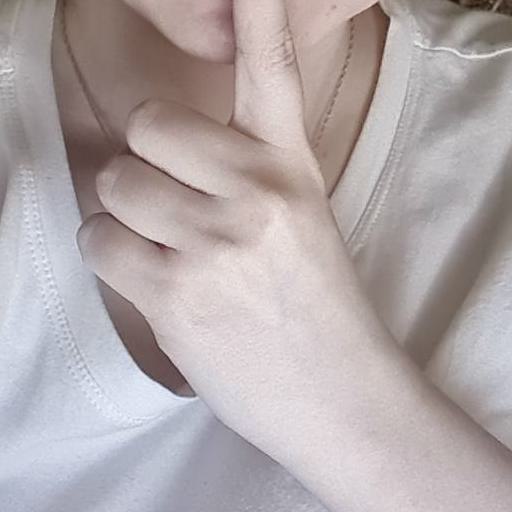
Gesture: mute